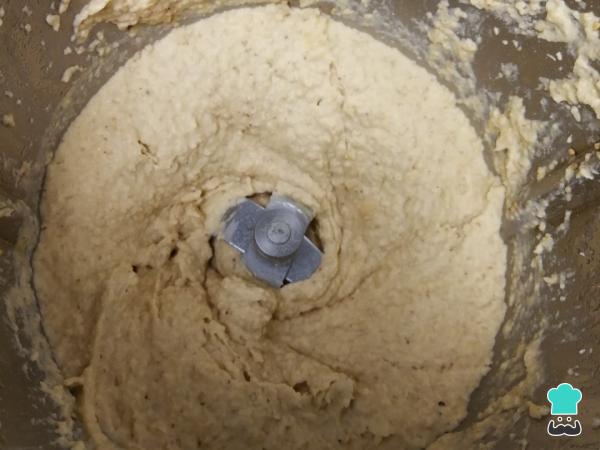
Una vez los ingredientes estén listos, ponemos 30 segundos alternando la velocidad de 5 a 10. Después bajamos los ingredientes con la espátula y repetimos el mismo tiempo.